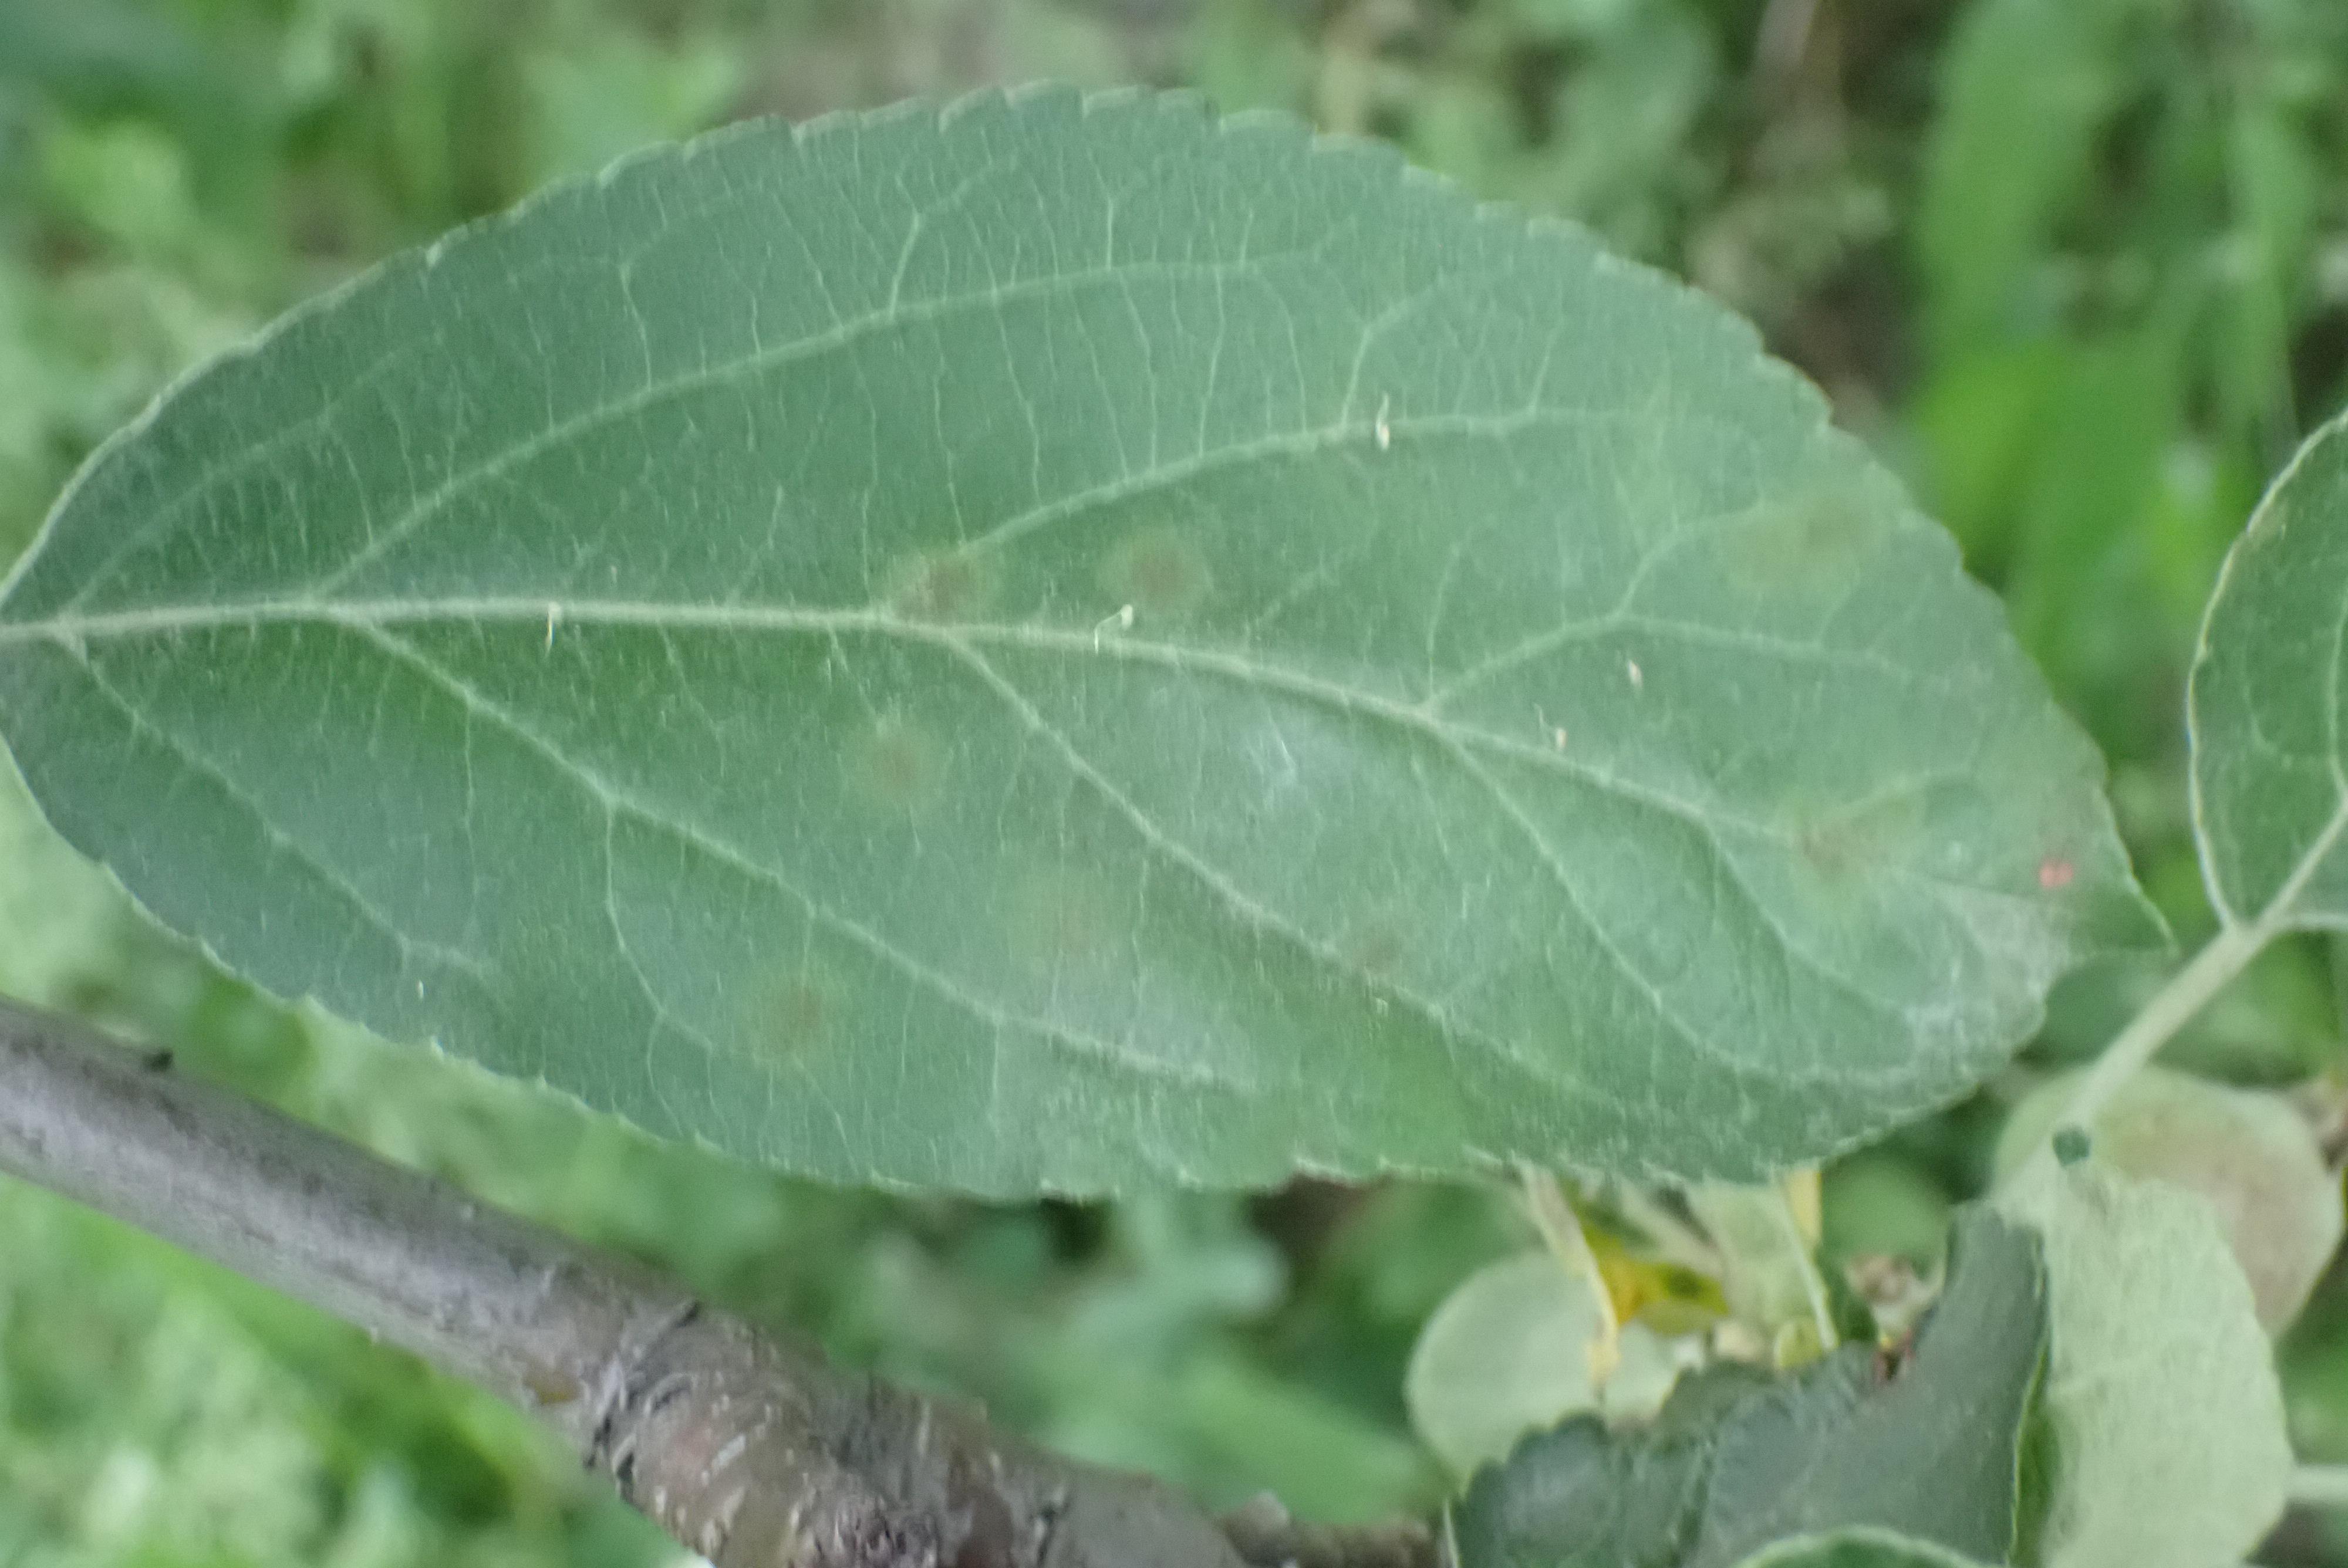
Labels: scab